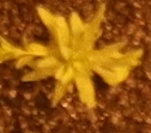
Label: Flax